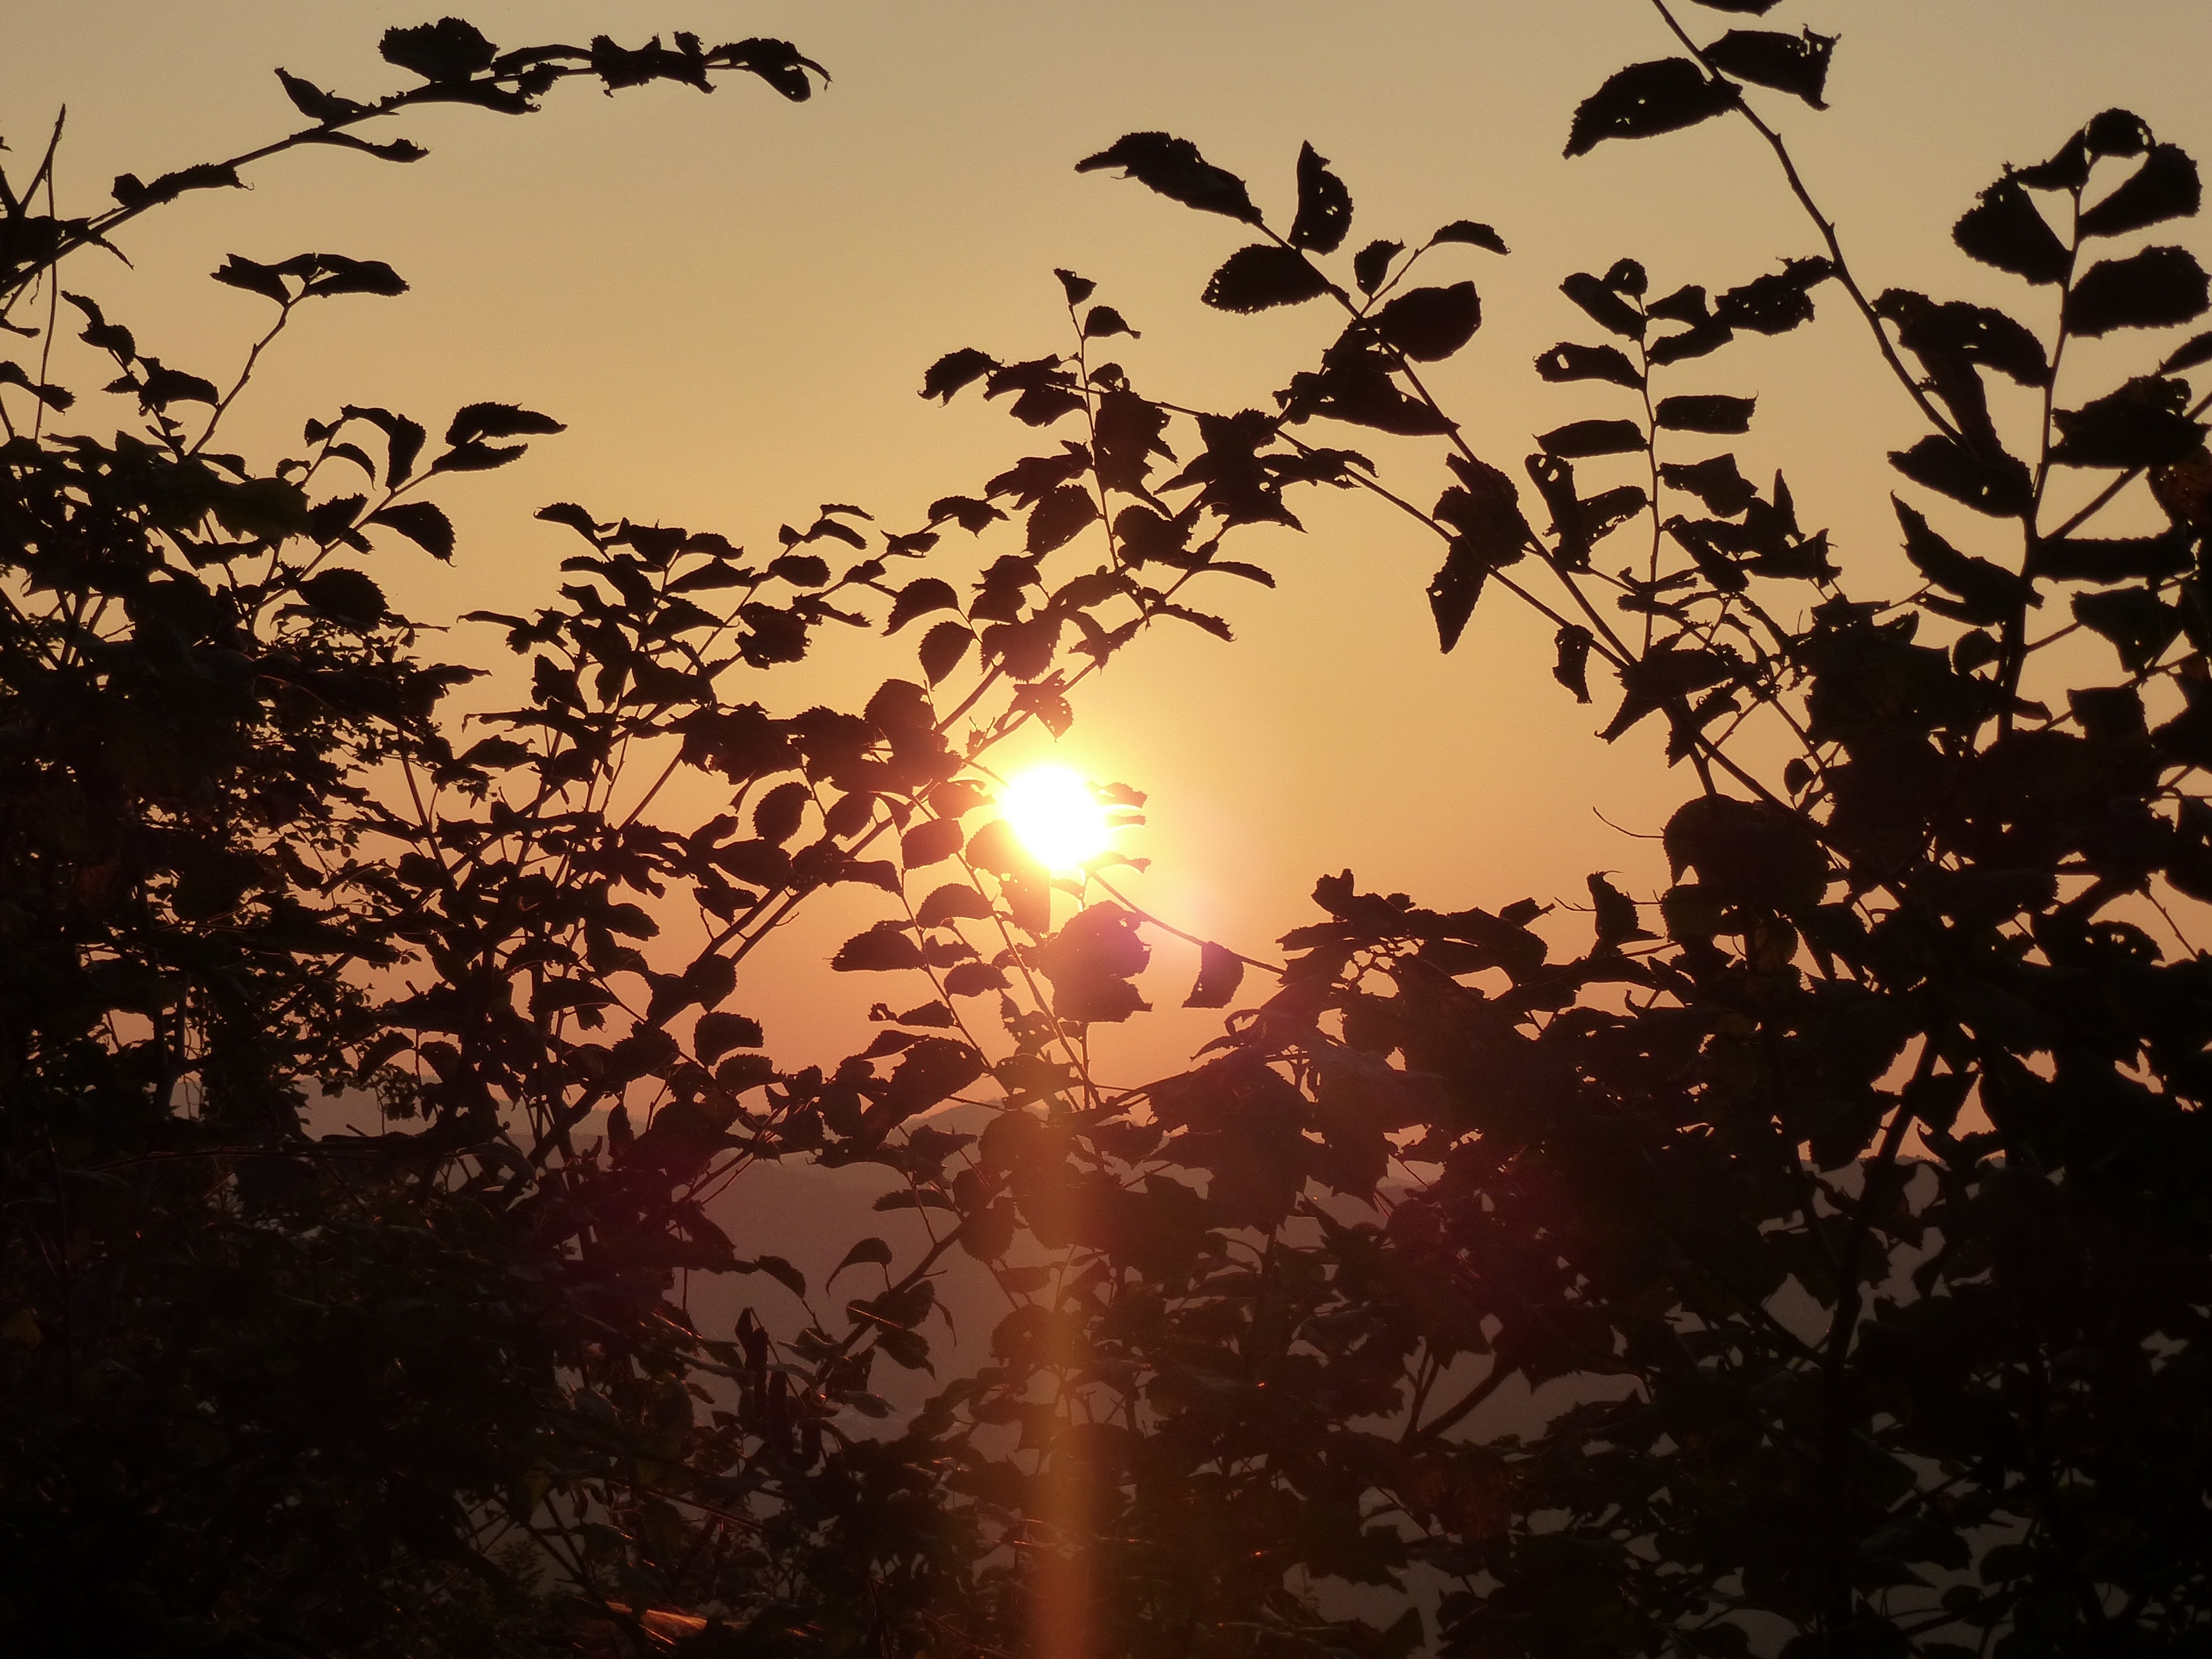
tree, nature, forest, branch, silhouette, sky, sun, sunrise, sunset, sunlight, morning, leaf, flower, dawn, evening, autumn, park, trees, leaves, sunbeam, evening sky, orange sky, atmospheric phenomenon